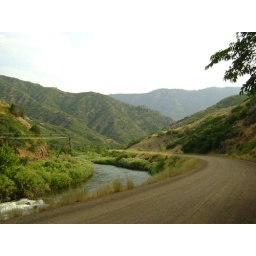
Spoiled only by the road and telephone poles.